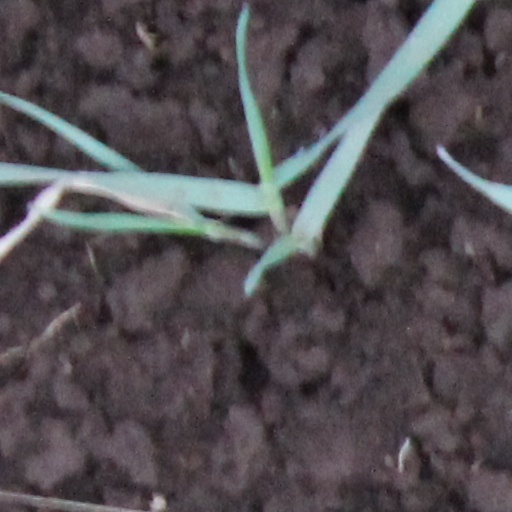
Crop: wheat